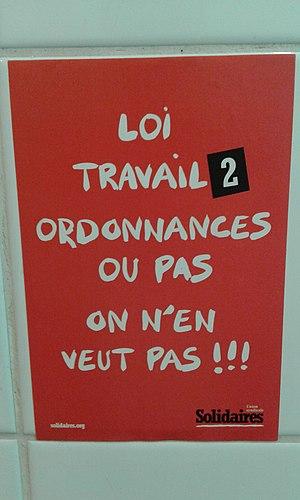
Autocollant du syndicat français Solidaires, contre la réforme du Code du Travail par ordonnances en 2017, établissant un lien de té avec les manifestations contre la Loi Travail de 2016. Español: Sticker del sindicato francés Solidaires (""Solidarios"") contra la reforma del Codigo Laboral francés sin voto de los diputados, y establiciendo un vinculo con las contestaciones contra la Ley Laboral (《Loi Travail》) de 2016."
Les grèves et manifestations du printemps 2016 en France sont des mouvements d'opposition au second gouvernement Valls et à la loi Travail portée par la ministre Myriam El Khomri.